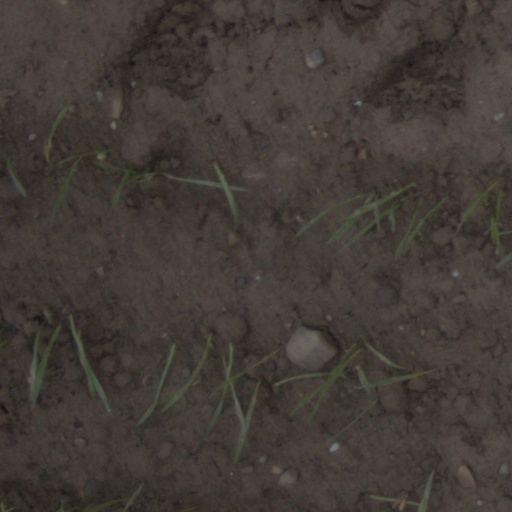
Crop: wheat